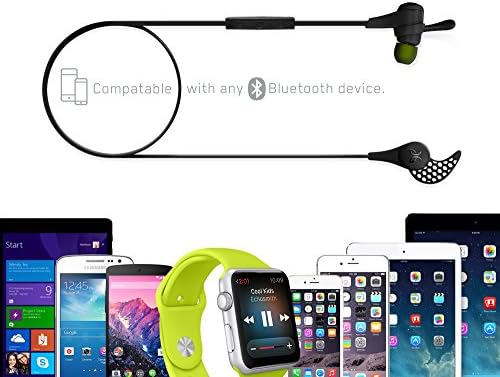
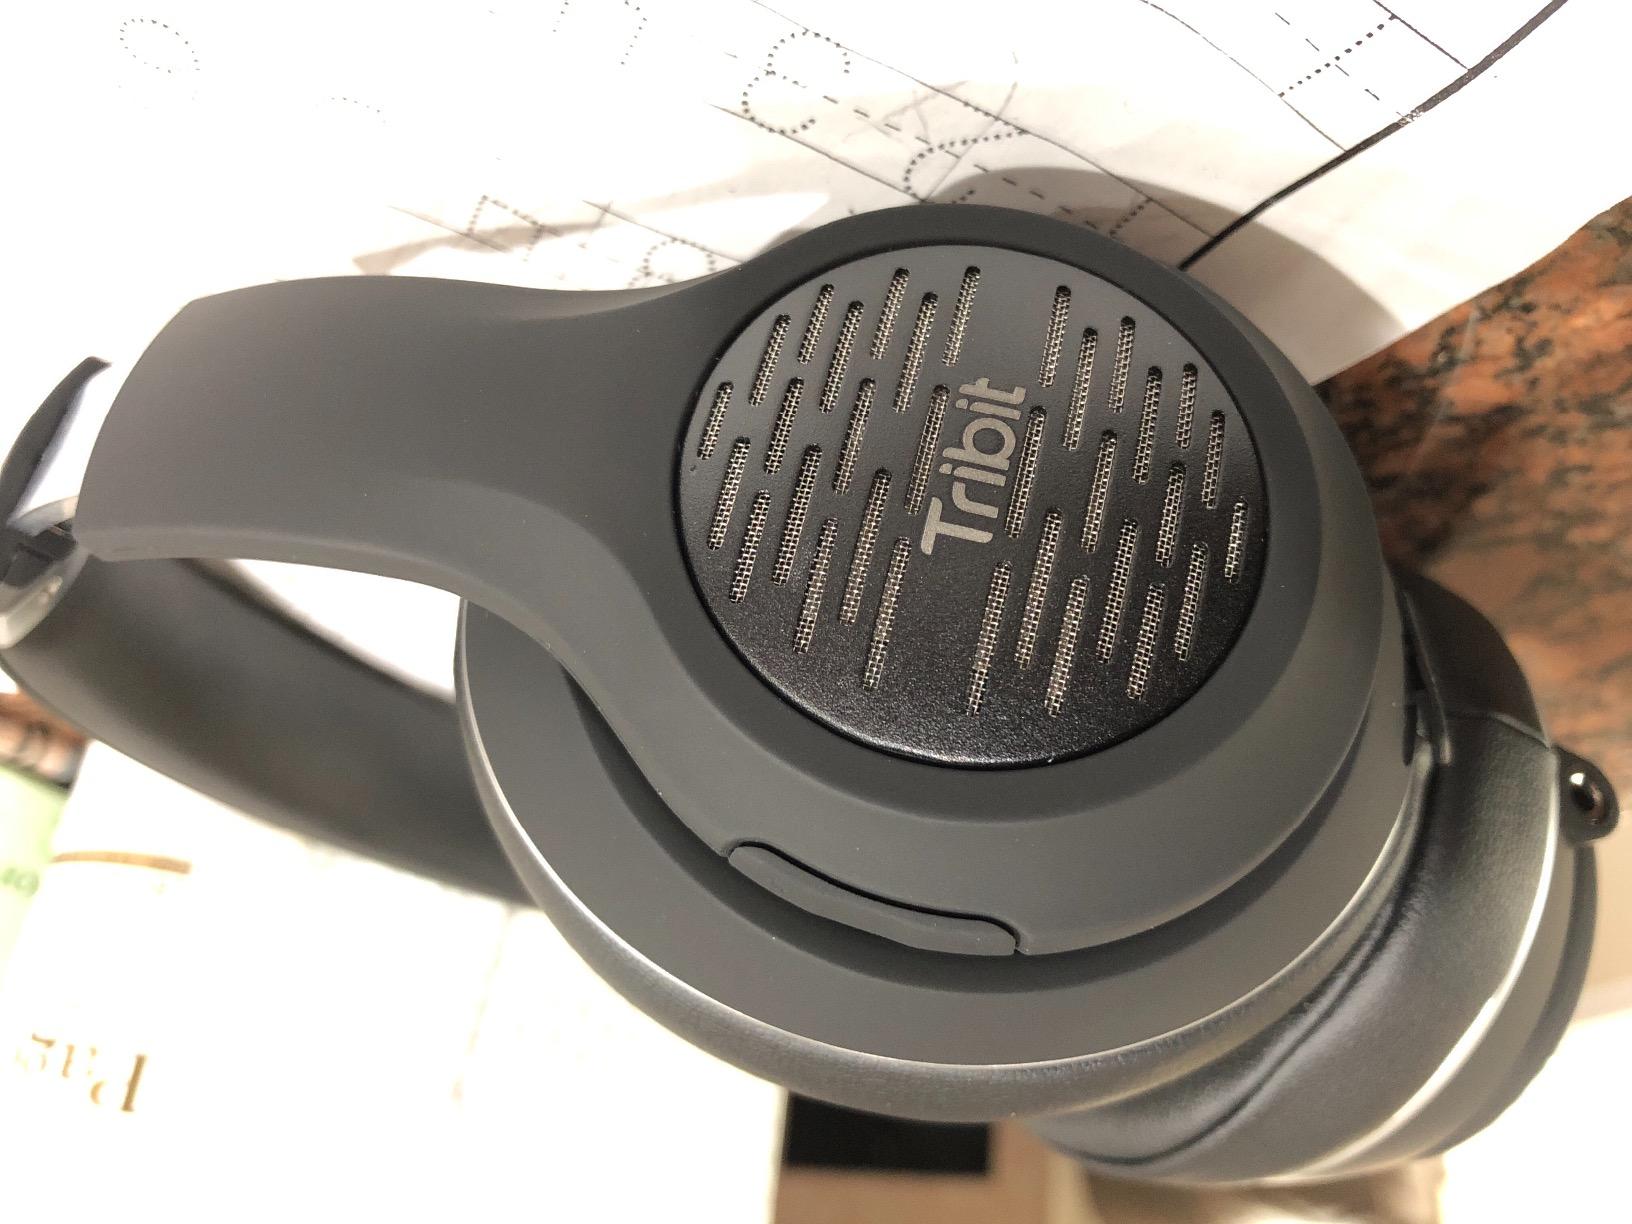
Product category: headphones
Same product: no